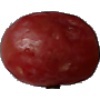
Label: Grape Pink 1